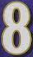
Number: 8